Demon City Shinjuku

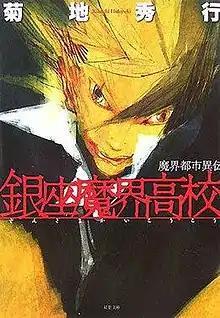
Cover art for the novel

is a novel by Hideyuki Kikuchi that was adapted into an original video animation (OVA) in 1988, directed by Yoshiaki Kawajiri. The title has also been translated as "Hell City Shinjuku" and "Monster City". It was also released as two manga by ADV Manga in 2003 and 2004. The novel was also released in English in 2011 by Digital Manga Publishing, compiled with its sequel "Demon Palace Babylon".